Songgyungwan

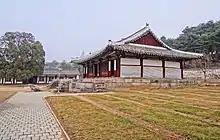

The Songgyungwan was the highest educational institution established in Korea during the Koryo and Choson dynasties. It opened in 992. The institution consists of the Taesong Temple, Myongnyun Hall and 20 other buildings, including one of the largest wooden buildings to still exist in the DPRK.